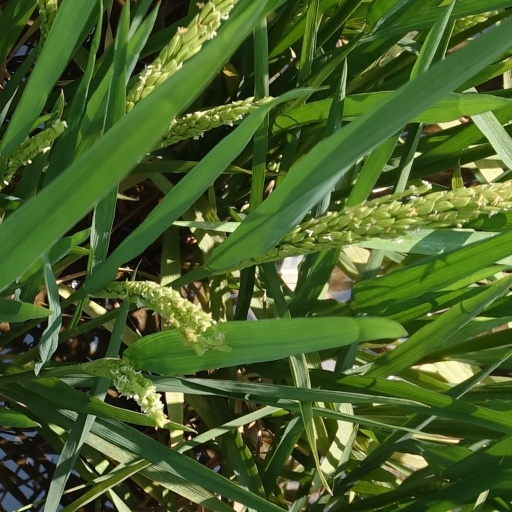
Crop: rice